Bridge Day

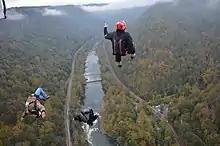
BASE jumpers jumping off the bridge

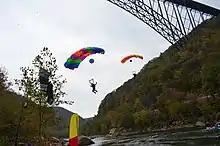
BASE jumpers landing

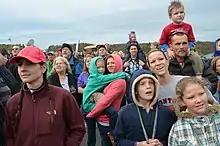
Crowds enjoying the festivities

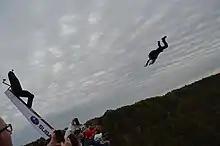
BASE jumpers shoot out of a catapult

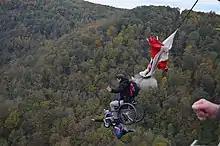
Base jumper in wheelchair

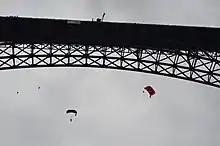
Base jumpers and repellers

Bridge Day is an annual one-day festival in Fayetteville, Fayette County, West Virginia, United States The event is coordinated by the New River Gorge Bridge Day Commission, and is sponsored by numerous companies of both local and international significance. The event, held on the third Saturday every October, commemorates the 1977 completion of the New River Gorge Bridge. On this day, all four lanes of the bridge are closed to automobiles and opened to pedestrians. Estimates have 100,000 people attending the overall event.